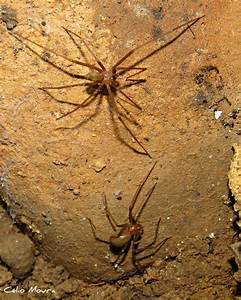
Label: ragno